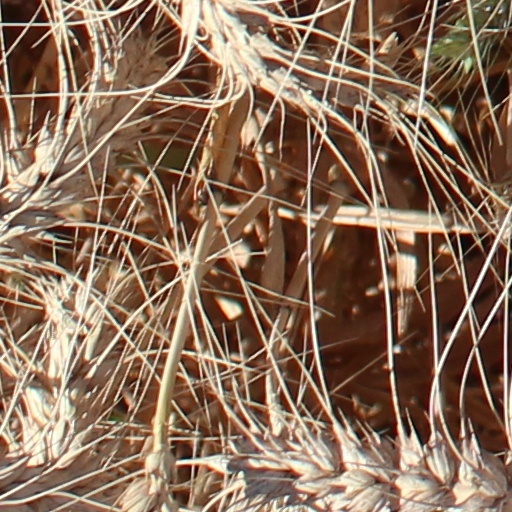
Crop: wheat